Second Bulgarian Empire

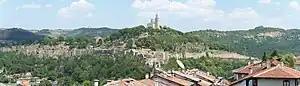
Panoramic view of Tarnovo, the capital of the Second Bulgarian Empire

The capital of the Second Bulgarian Empire was Tarnovo, which was also the centre of its own administrative unit under the direct authority of the emperor. Bulgaria was divided into provinces, whose numbers varied with the territorial evolution of the country. In surviving primary sources, the provinces were named with the Byzantine term "hora" or the Bulgarian terms "zemya", "strana", and "oblast", usually named after its main city. The provincial governors were titled "duke" or "kefalia" — both from Byzantine dux and kephale—and were directly appointed by the emperor. The provinces were subdivided into "katepanika" (sing. "katepanikon", from the Byzantine "katepanikion"), which were ruled by "katepans" who were subordinated to the dukes. During the reign of Ivan Asen II (1218–41), the provinces included Belgrade, Braničevo, Boruy, Adrianople, Dimotika, Skopje, Prilep, Devol, and Albania.